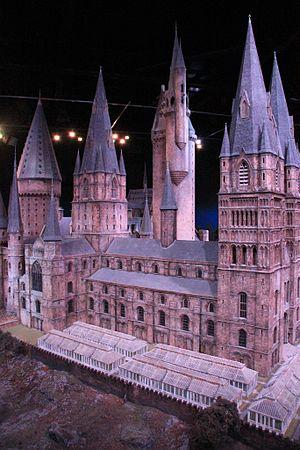
La série de films Harry Potter [ˈhæɹi ˈpɒtə] est une série américano-britannique fantastique produite par Warner Bros et adaptée des romans éponymes de la romancière J. K. Rowling.